Sergius and Bacchus

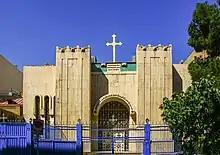
Assyrian Church of the East of Mar Sarkis (Saint Sergius), Tehran

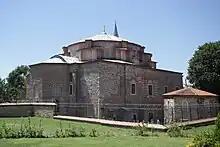
Little Hagia Sophia (Church of the Saints Sergius and Bacchus), Istanbul, Turkey

Veneration of Sergius and Bacchus dates to the fifth century. A shrine to Sergius was built in Resafa (renamed Sergiopolis around 425), but there is no certain evidence for his or Bacchus' cult much older than that. Their cult grew rapidly during the early fifth century, in accordance with the growth of the cult of martyrs, especially military martyrs, during the period. The Resafa shrine was constructed of mudbrick, evidently at the behest of bishop Alexander of Hierapolis. The "Passion" has been dated to the mid-5th century on the grounds that it describes the construction of such a shrine as if it were a relatively recent occurrence. The original shrine was replaced with a sturdier stone structure in 518; this new site was patronized by important political figures including Roman emperor Justinian I, emperor Khosrow II of the Sasanian Empire, and al-Mundhir III ibn al-Harith, ruler of the Ghassanids.